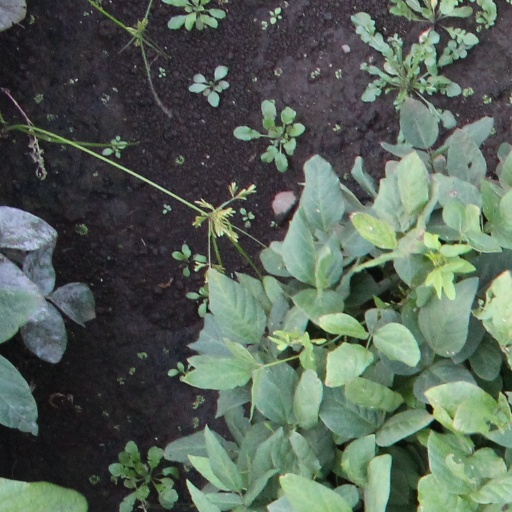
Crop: soybean